List of festivals in Lagos

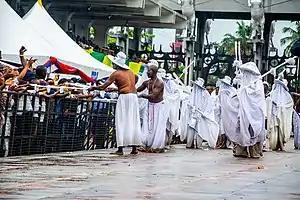
Eyo festival at TBS, Lagos

The Eyo festival, celebrated on Lagos Island, features white-clad masquerades wielding long staffs, which serve as the focal point of the event. Its origins trace back to 1854, initially held to guide the soul of a departed Lagos King or Chief and to usher in a new monarch. Over the past 25 years, the festival has occurred thrice and has expanded its purpose to include celebrations of notable individuals.